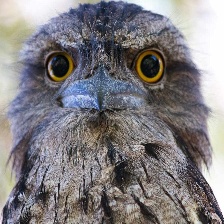
Species: TAWNY FROGMOUTH
Scientific name: PODARGUS STRIGOIDES